Teddy Sampson

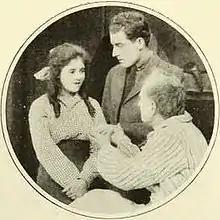
Still from the American western film Sympathy Sal (1915) with Teddy Sampson

Teddy Sampson's earliest known film, D. W. Griffith's "The Life of General Villa" (1914), featured Pancho Villa as himself with Sampson in the role of one of his sisters. Nearly 90 years later, actress Alexa Davalos played Sampson in the HBO film "And Starring Pancho Villa as Himself" (2003).